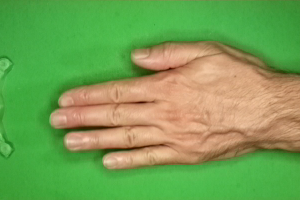
Label: paper